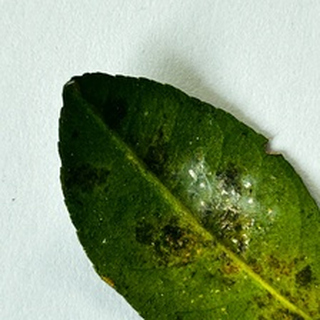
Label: lemon_bacterial_blight